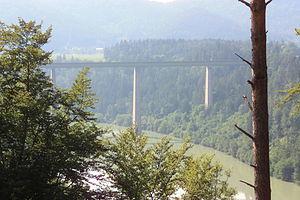
Cette liste de ponts d'Autriche a pour vocation de présenter une liste de ponts remarquables d'Autriche, tant par leurs caractéristiques dimensionnelles, que par leur intérêt architectural ou historique.